HMS Orion (1910)

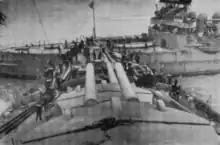
"Revenge" stuck on "Orion"s bow, 7 January 1912

"Orion", named after the mythological hunter, Orion, was the fourth ship of her name to serve in the Royal Navy (RN). The ship was laid down at HM Dockyard, Portsmouth on 29 November 1909. She was launched on 20 August 1910, and was commissioned on 2 January 1912. Including her armament, her cost is variously quoted at £1,855,917 or £1,918,773. "Orion" was assigned to the 2nd division of the Home Fleet as the flagship of Rear-Admiral Sir Herbert King-Hall, the division's second-in-command. The ship was slightly damaged on 7 January when the pre-dreadnought battleship broke loose from her moorings and collided with "Orion"s bow. The division was redesignated as the 2nd Battle Squadron (BS) on 1 May. The ship, together with her sister ships and , participated in the Parliamentary Naval Review on 9 July at Spithead. They then participated in training manoeuvres. King-Hall was relieved by Rear-Admiral Rosslyn Wemyss on 29 October. On 13 November, the ship participated in comparative gunnery trials with "Thunderer" to evaluate the effectiveness of the latter's gunnery director. "Thunderer" decisively outshot "Orion", although some of her success was because her director was above the smoke that obscured the target from "Orion"s guns. The test was repeated in better conditions on 4 December and "Orion" performed much better, apparently beating "Thunderer". The three sisters were present with the 2nd BS to receive the President of France, Raymond Poincaré, at Spithead on 24 June 1913 and then participated in the annual fleet manoeuvres in August. Wemyss was relieved in his turn by Rear-Admiral Sir Robert Arbuthnot, 4th Baronet on 28 October. Captain Frederic Dreyer assumed command of "Orion" that same day. On 4 November, "Orion", "Thunderer", the dreadnought and the predreadnought fired at and sank the target ship to give their crews experience in firing live ammunition against a real ship.